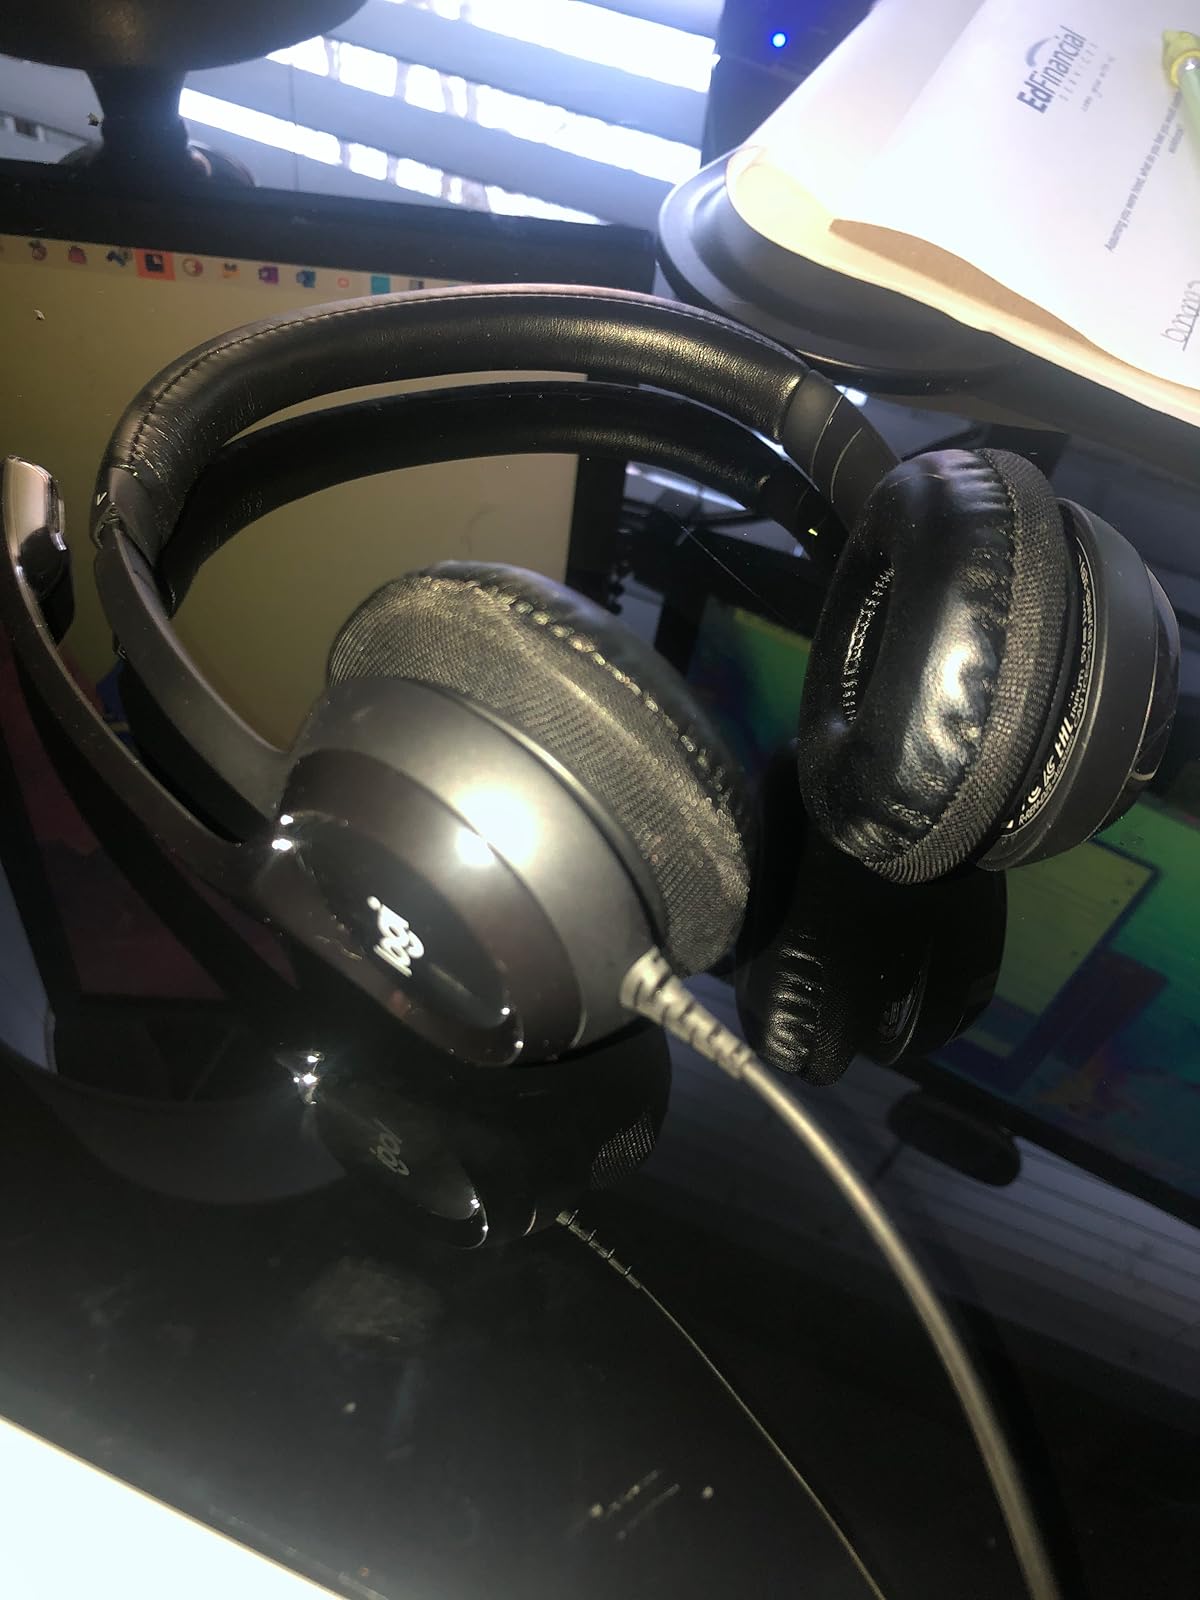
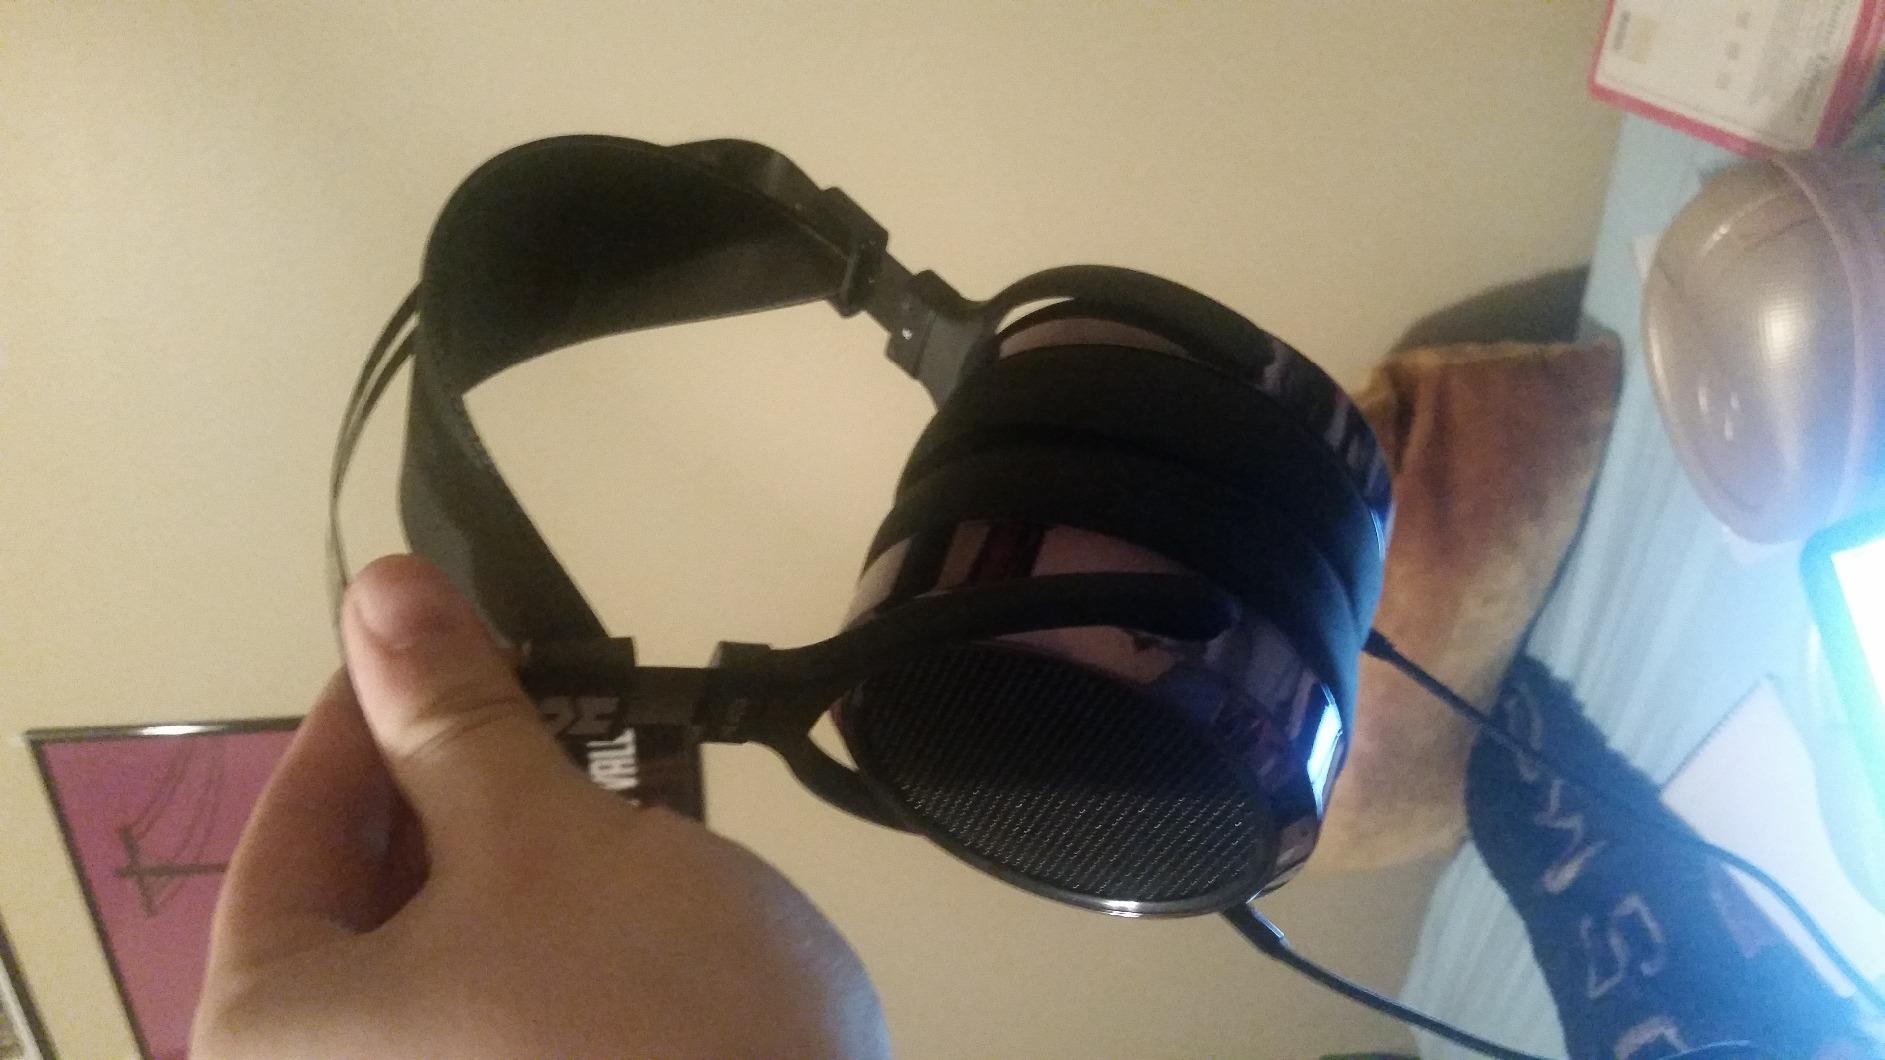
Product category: headphones
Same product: no